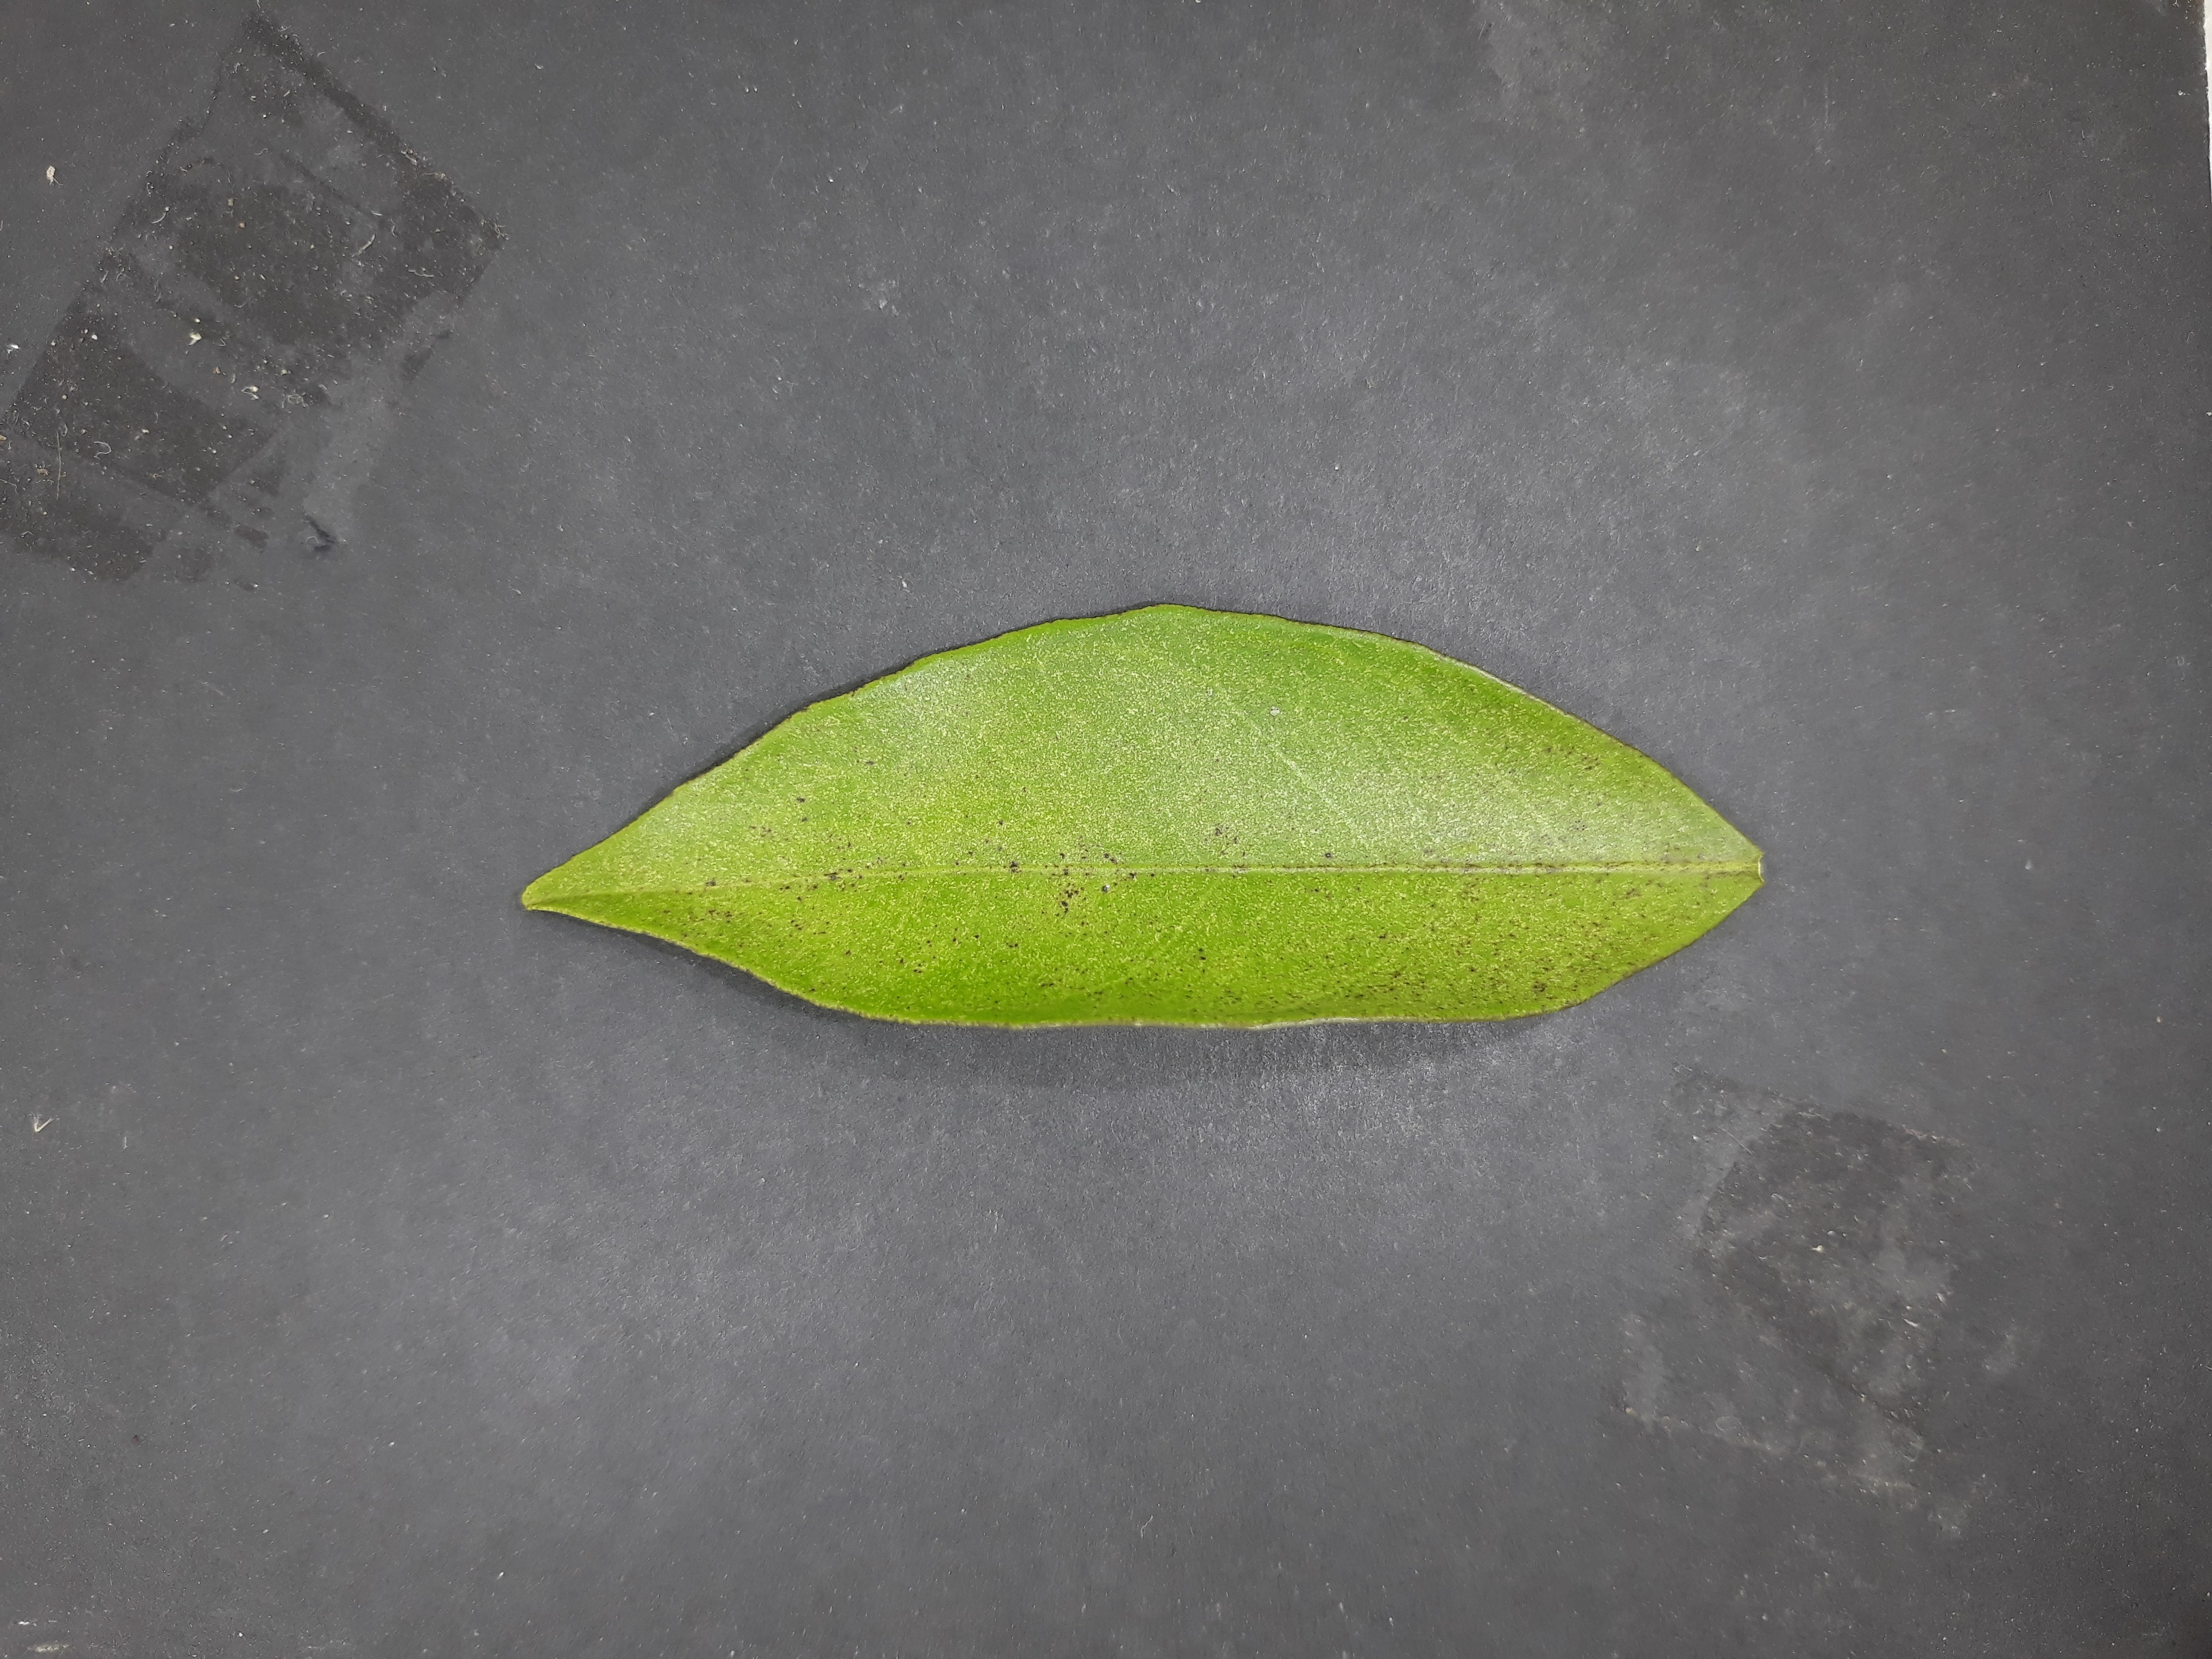
Label: Texas_mite